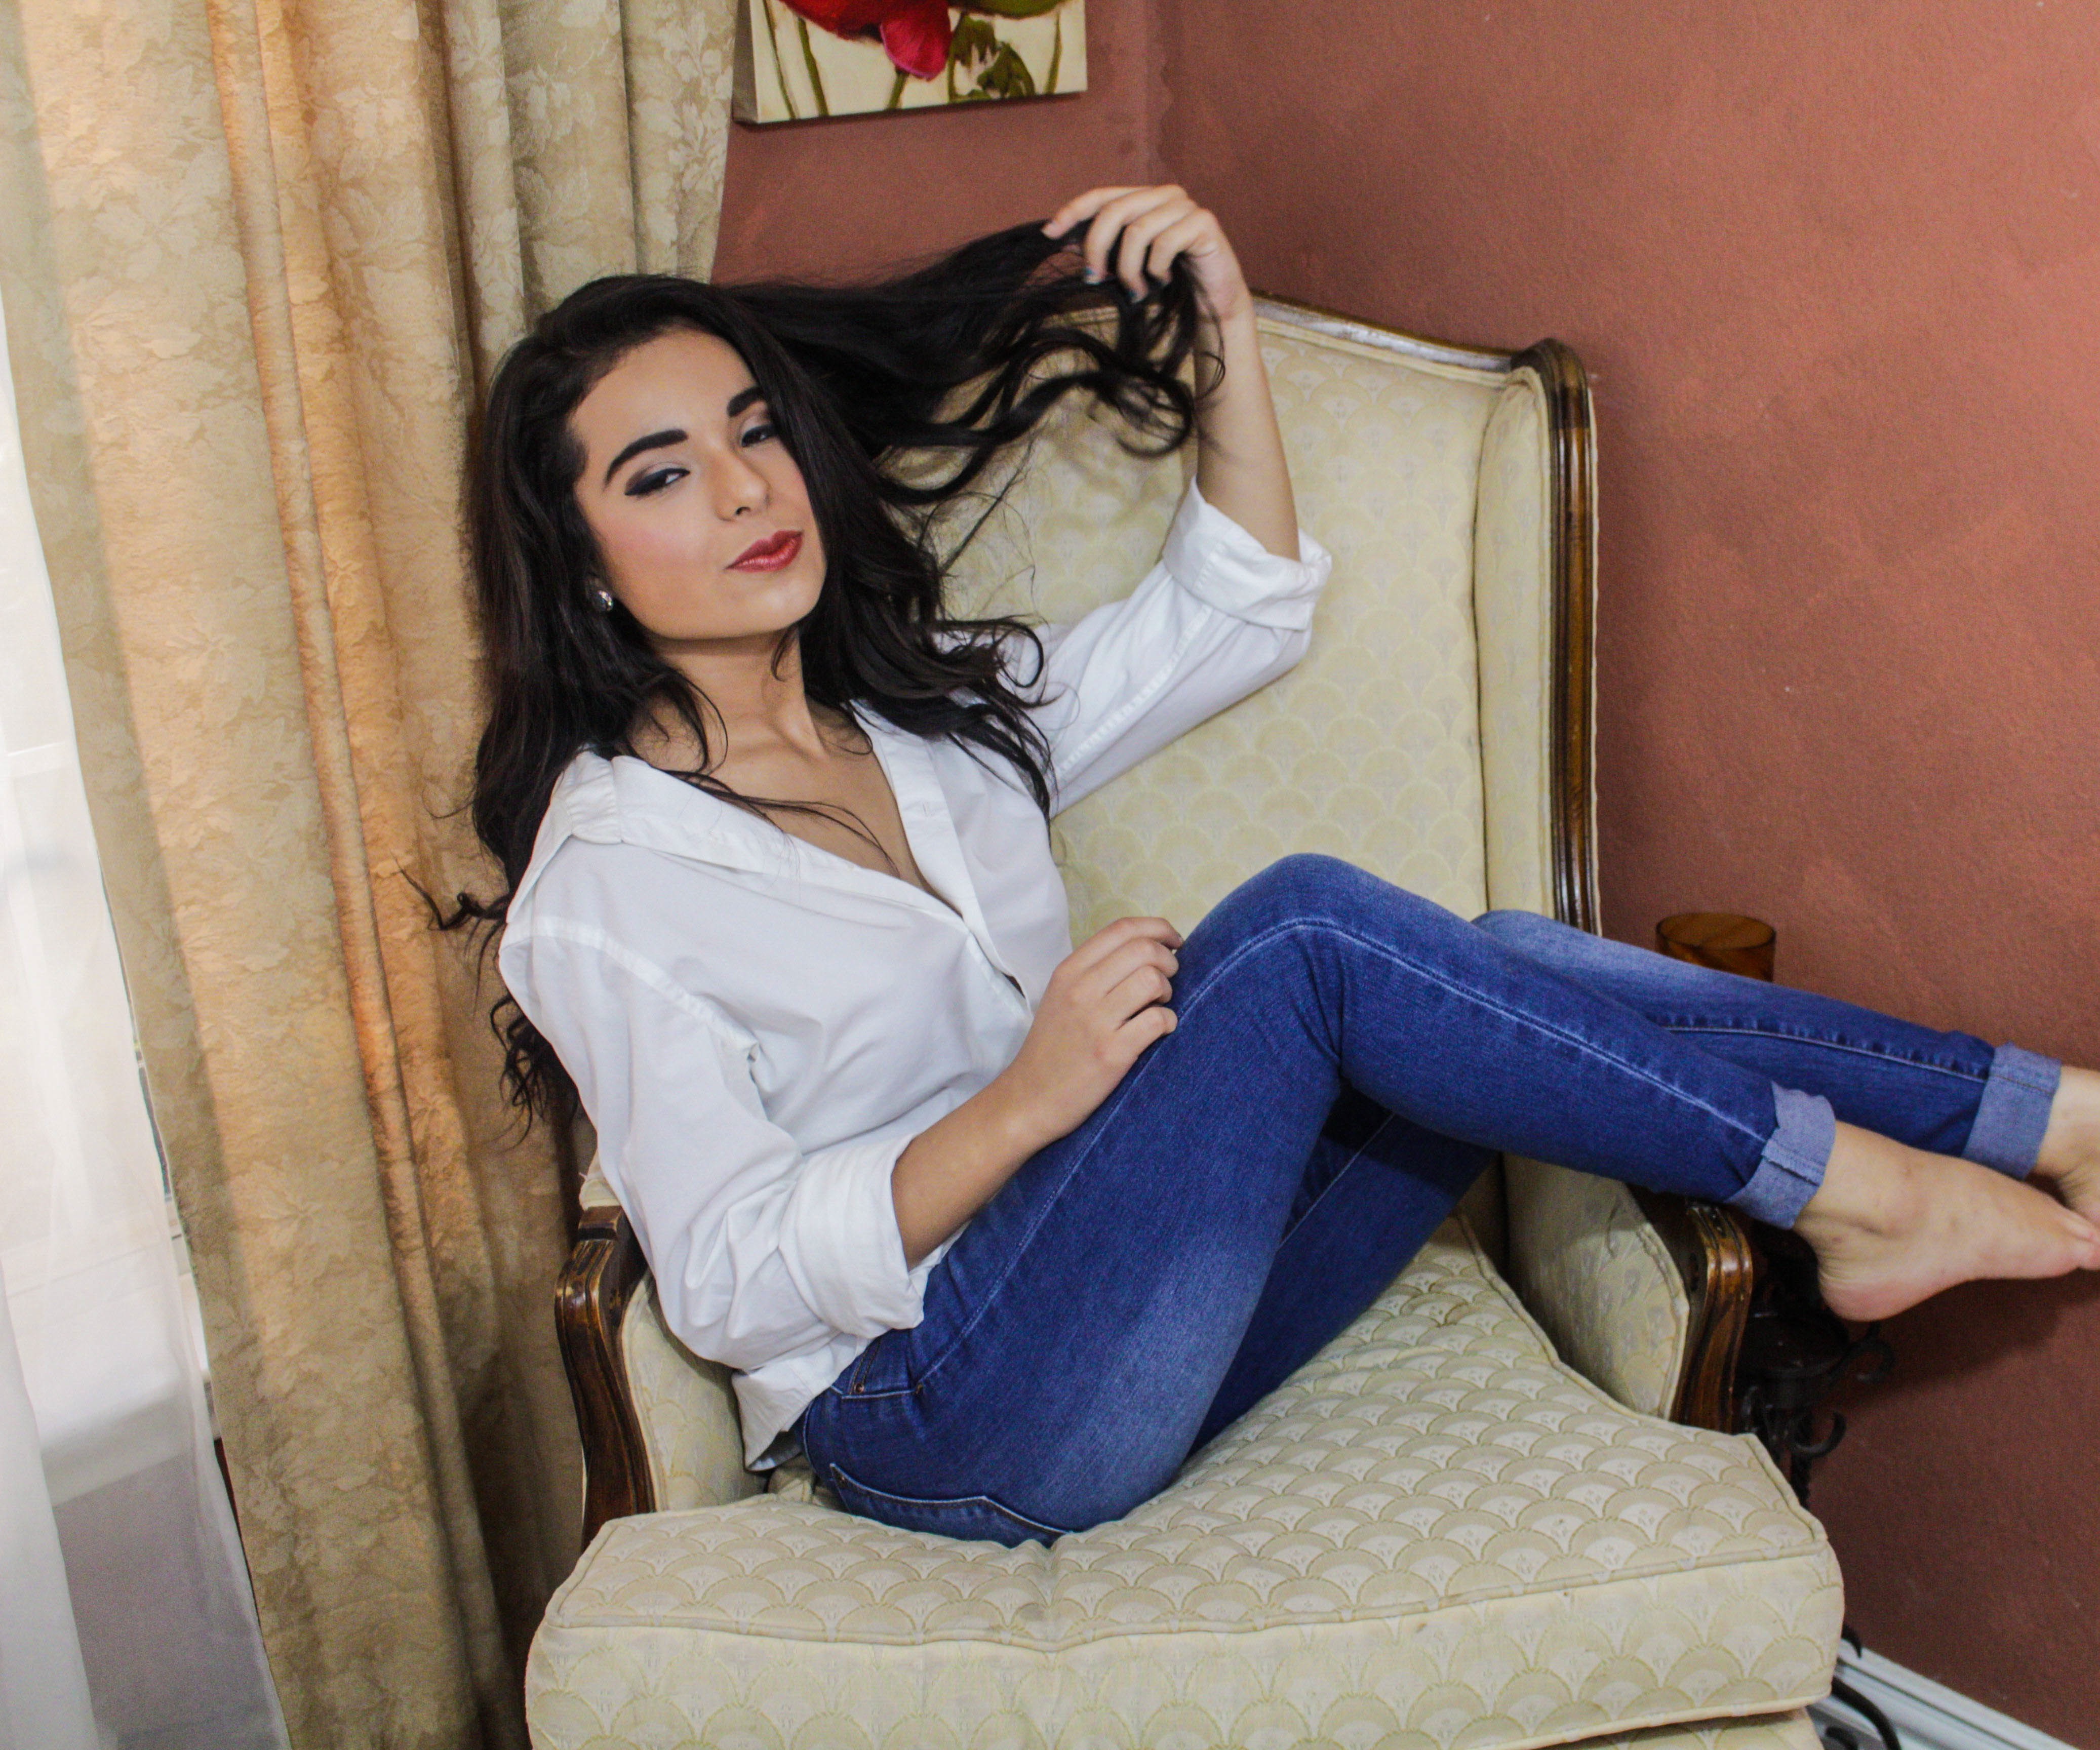
leg, sitting, clothing, human body, thigh, photo shoot, human positions